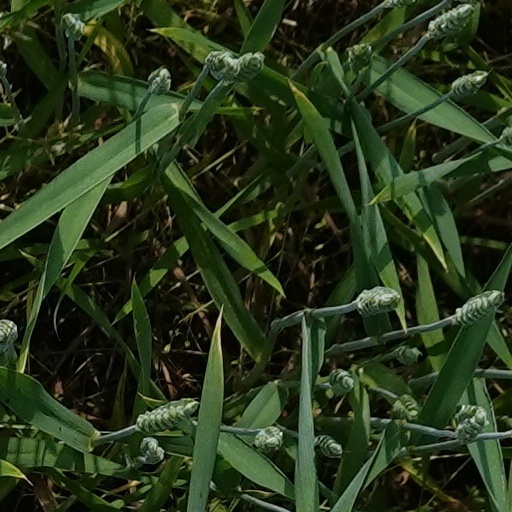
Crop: wheat